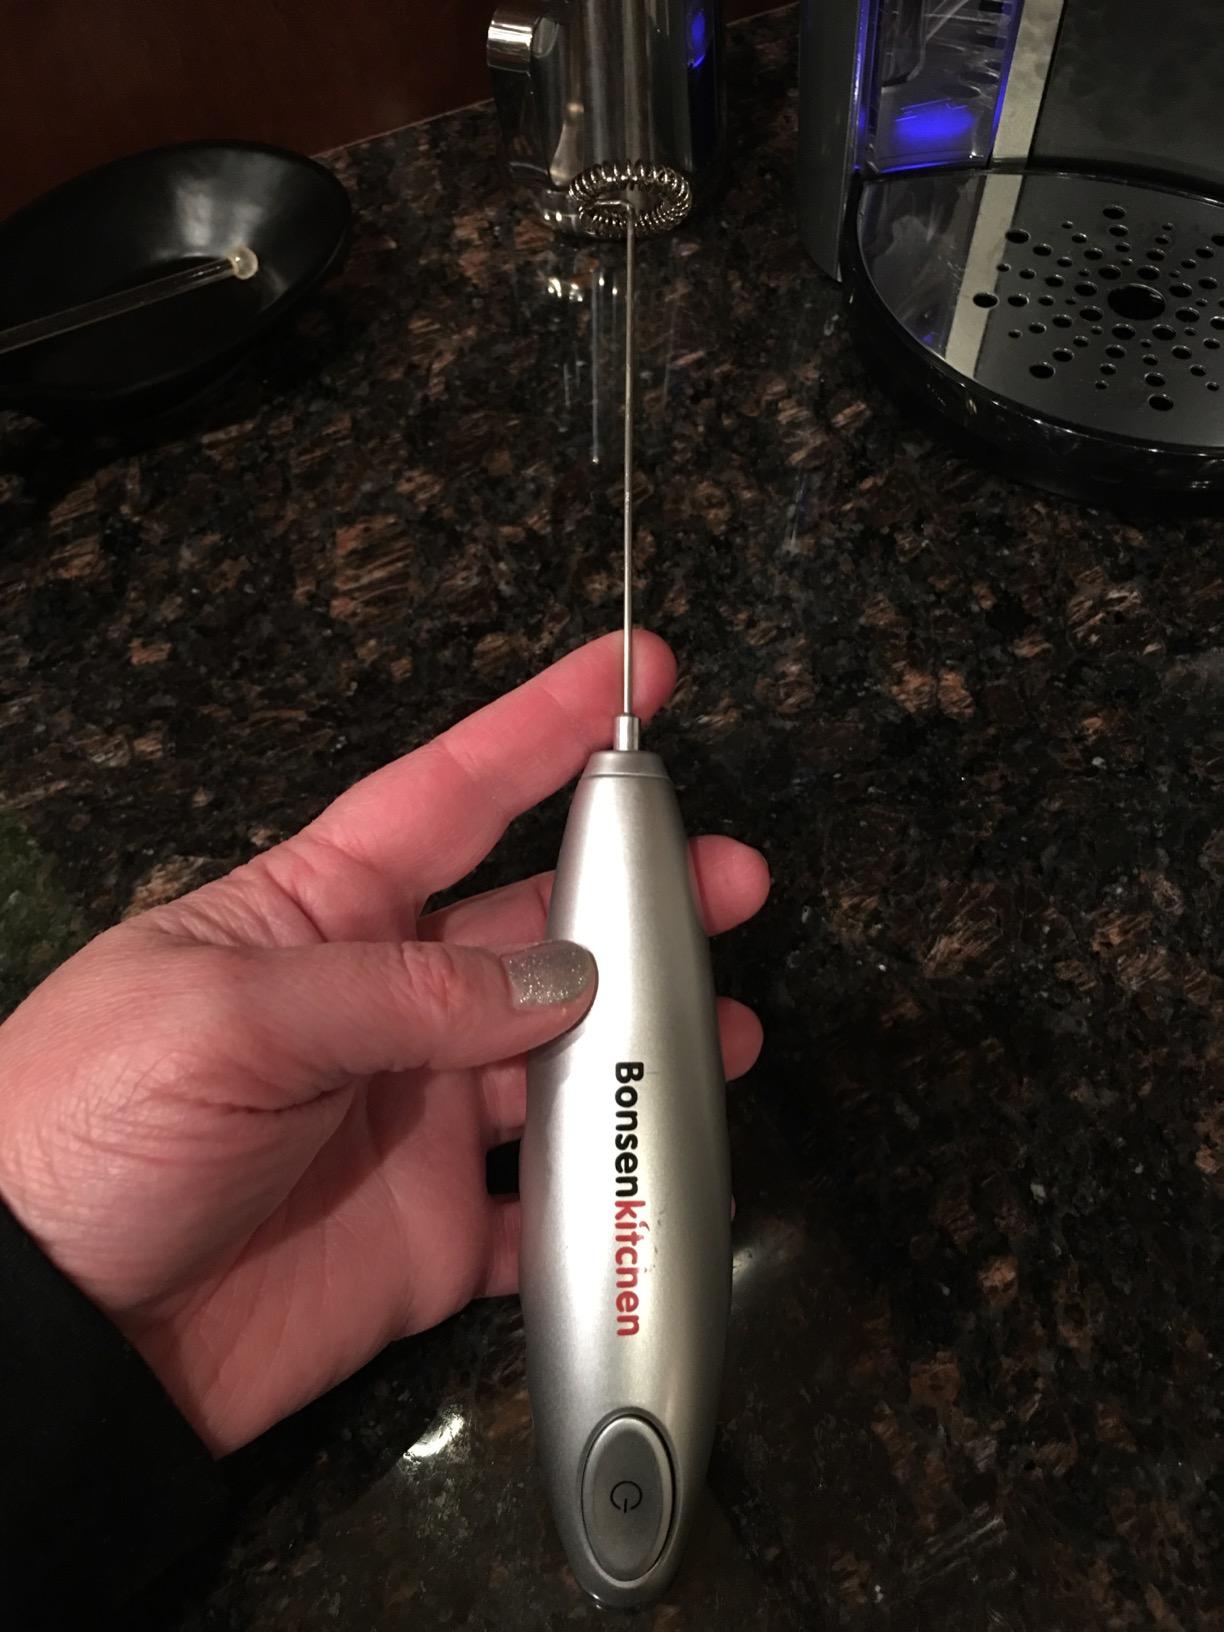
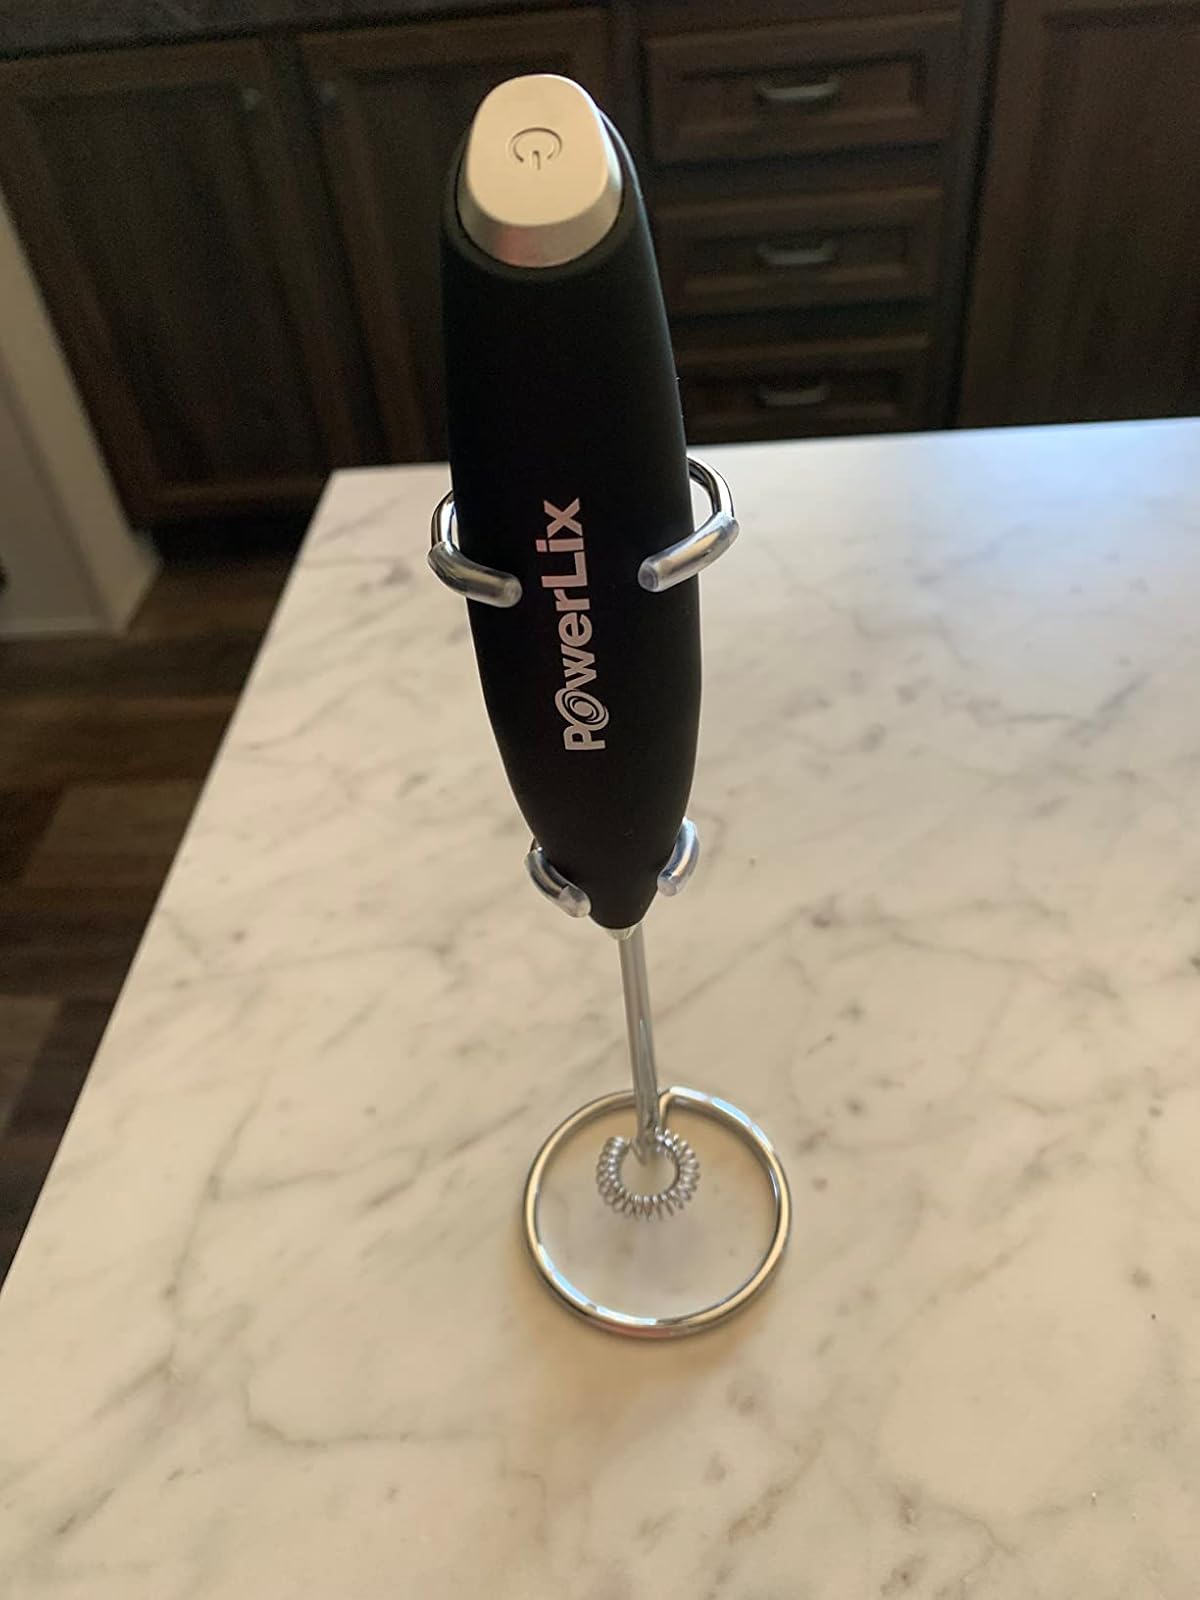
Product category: items_mixer
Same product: no